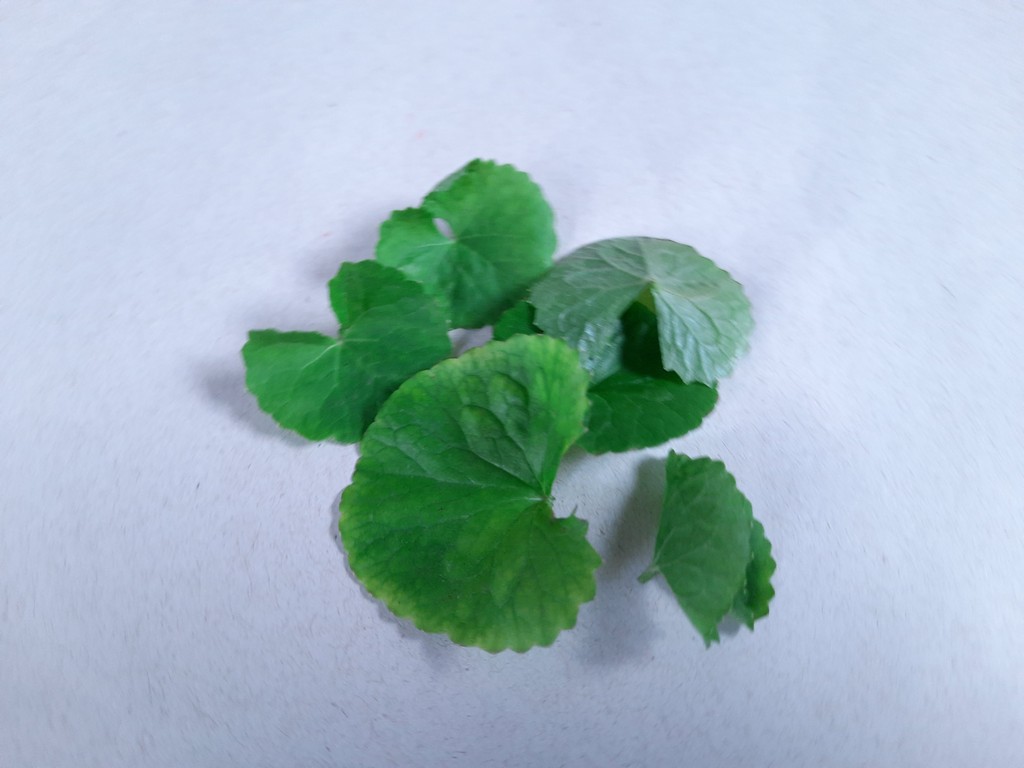
Label: Healthy